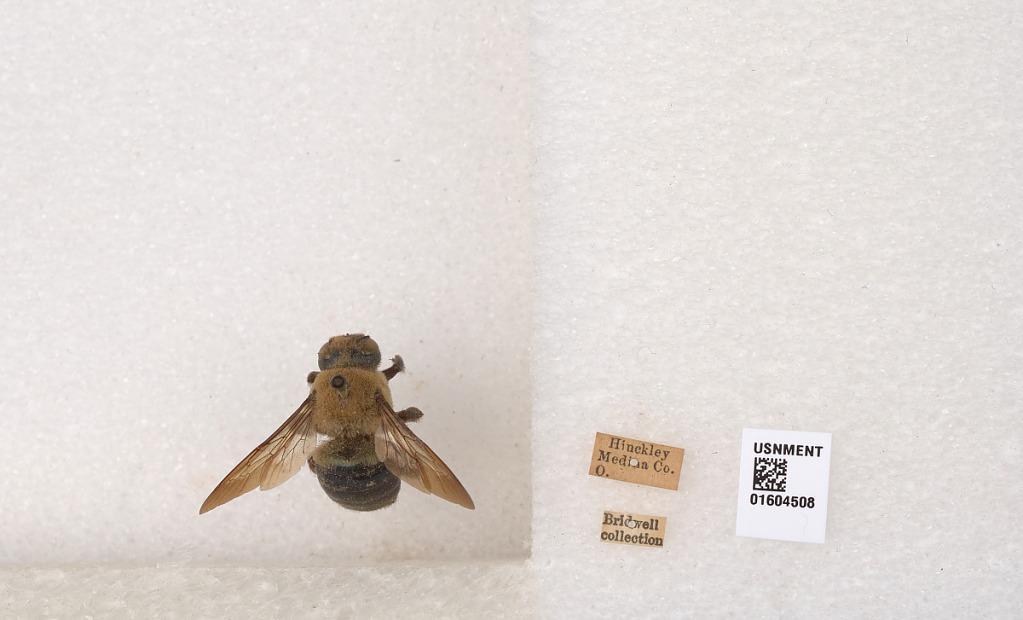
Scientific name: Xylocopa (Xylocopoides) virginica virginica (Linnaeus)
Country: United States
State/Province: Oregon
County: Medina
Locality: Hinckley